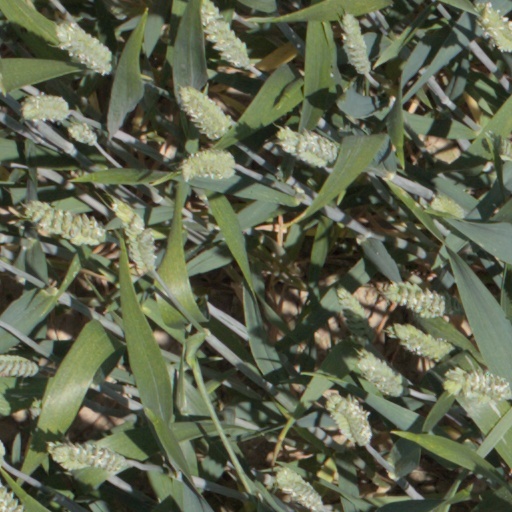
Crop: wheat